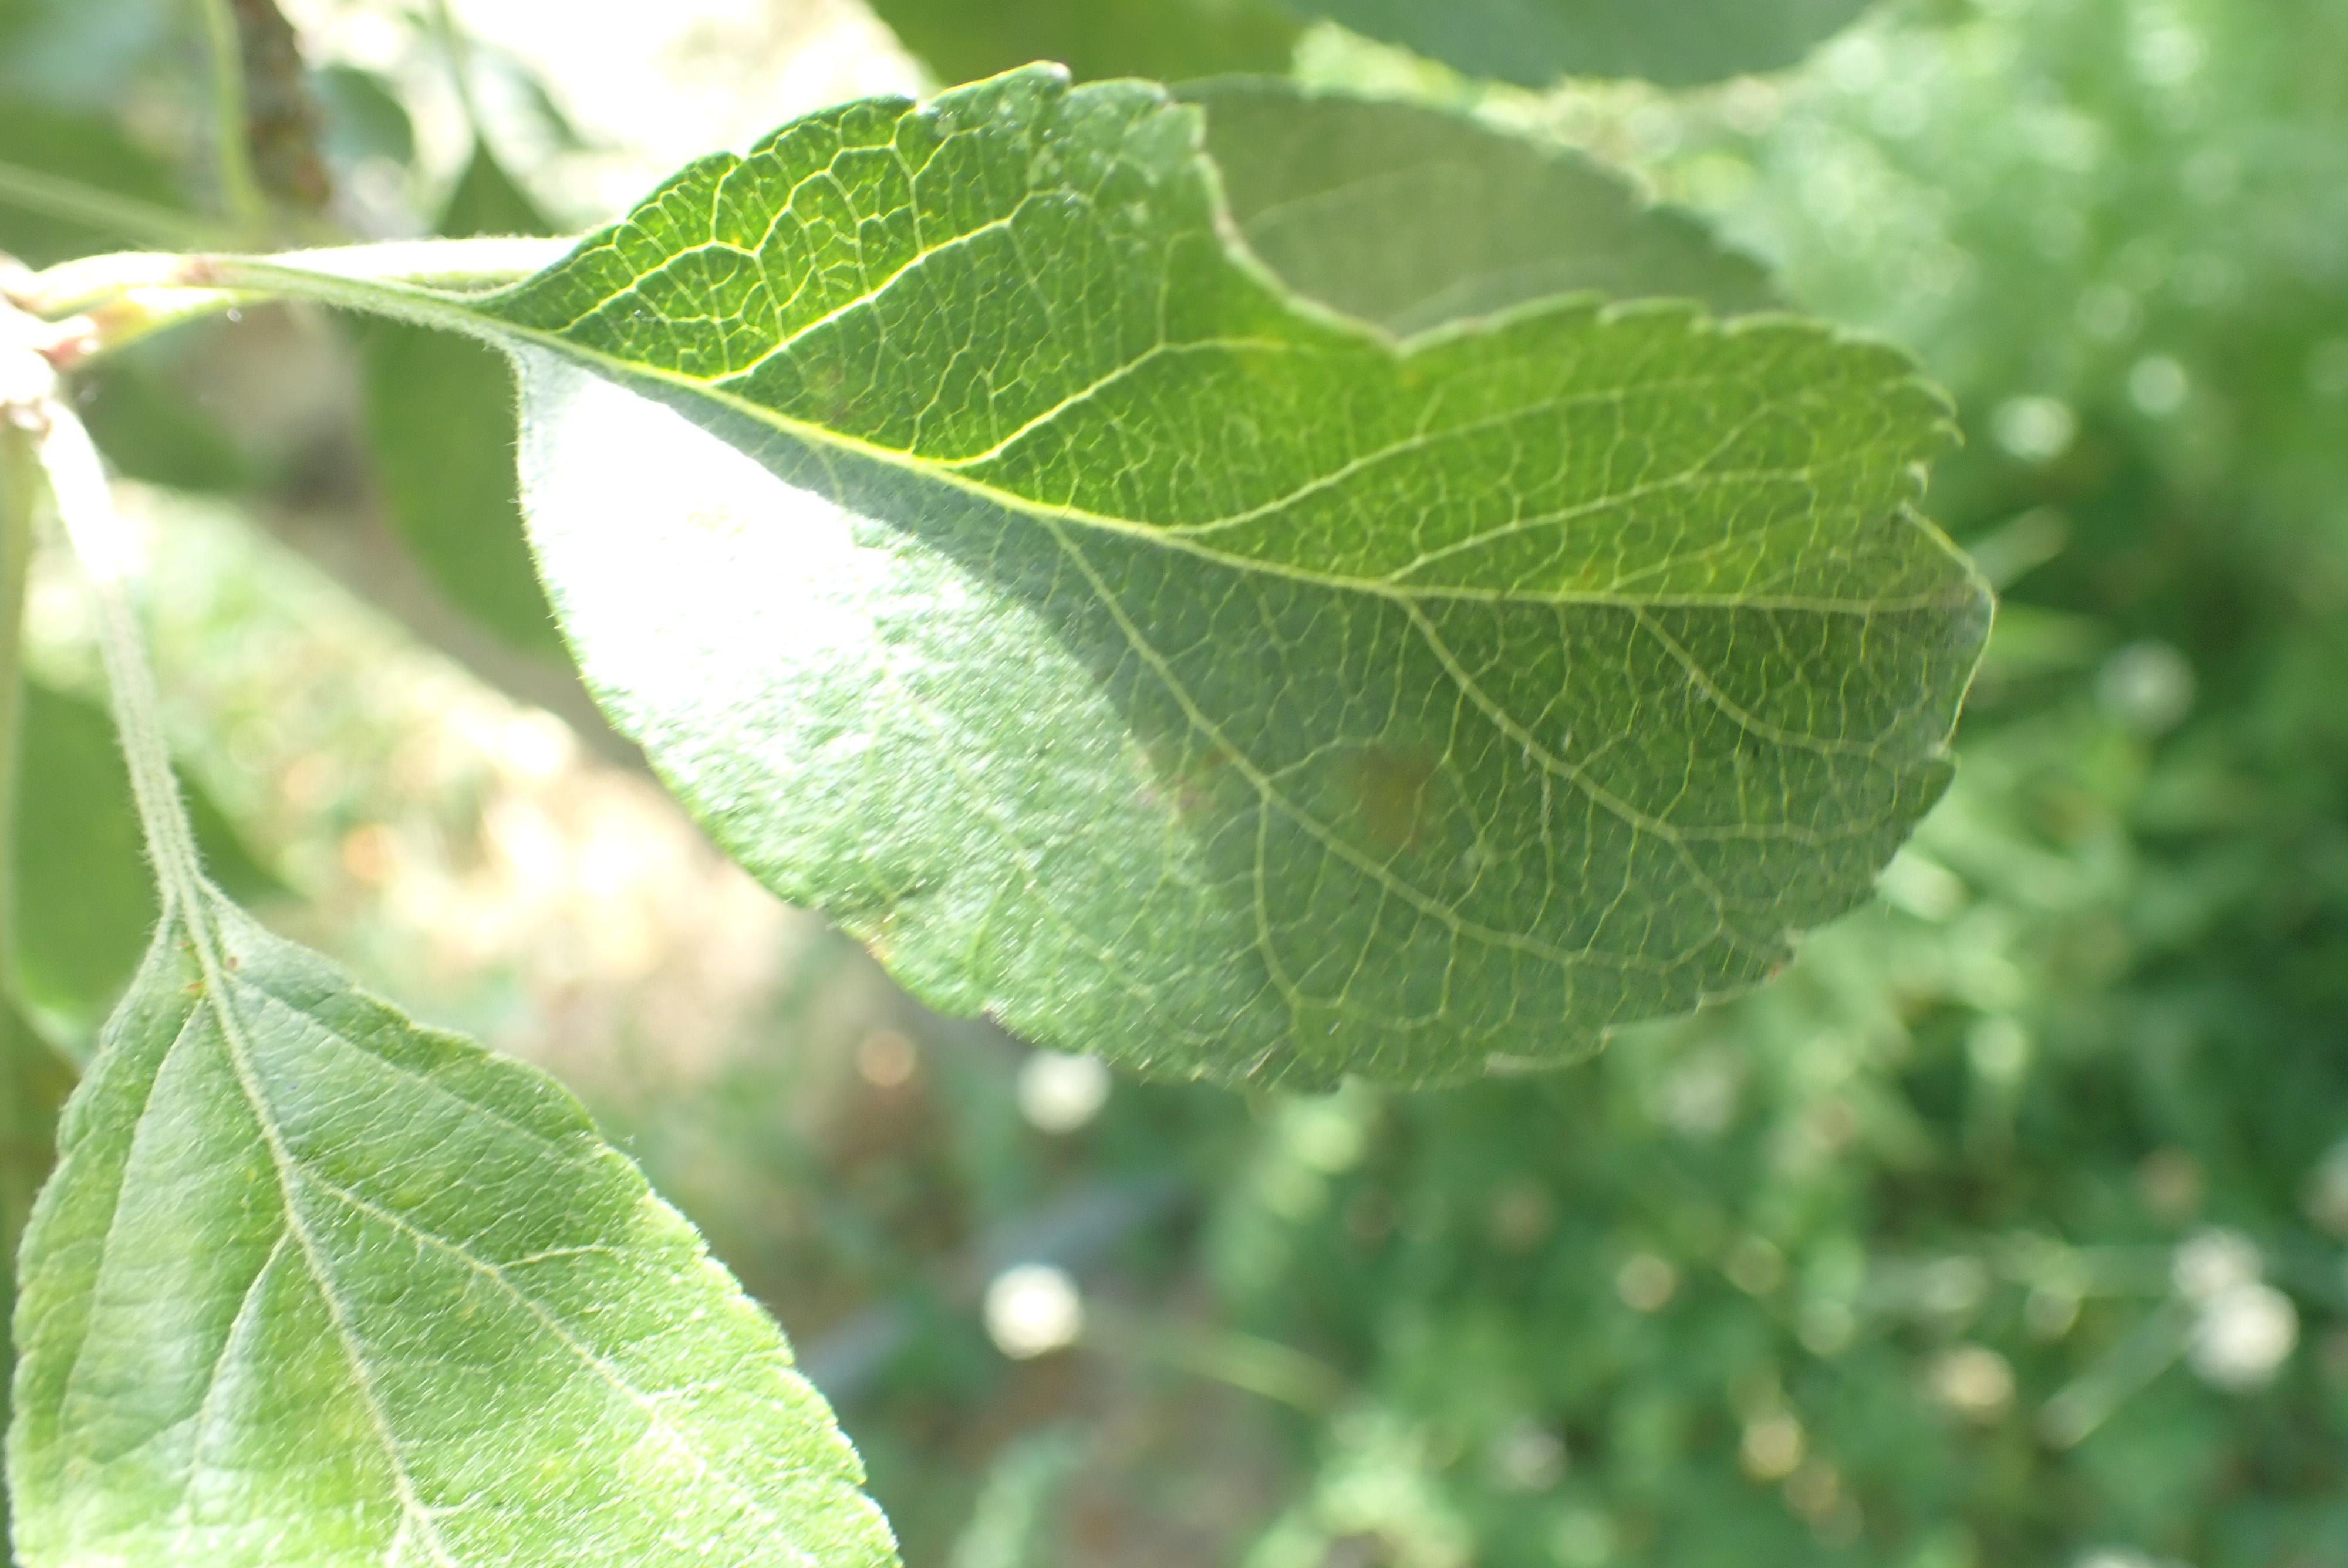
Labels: scab